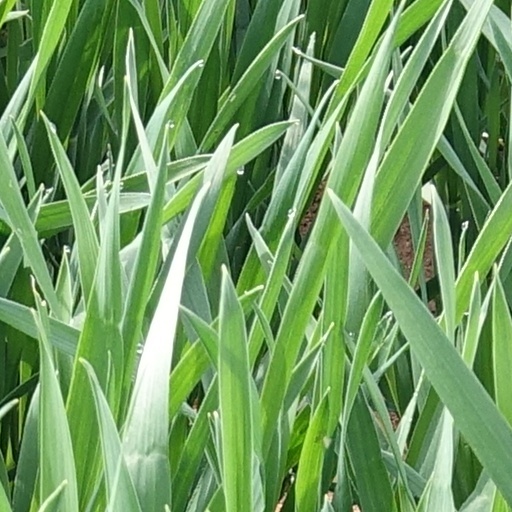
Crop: wheat